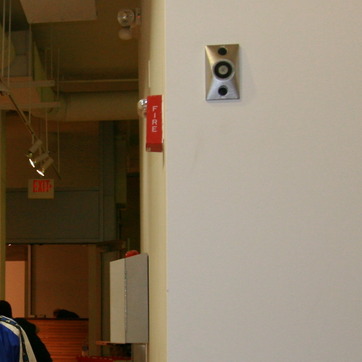
Material: painted